Novaya Gazeta

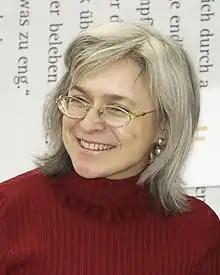
Journalist Anna Politkovskaya

Journalist Anna Politkovskaya, who was highly critical of Putin and of Russia's actions in Chechnya, wrote for until her assassination when she was shot dead in her Moscow apartment on 7 October 2006, Putin's birthday. Politkovskaya wrote in an essay that the editors received: "Visitors every day in our editorial office who have nowhere else to bring their troubles, because the Kremlin finds their stories off-message, so that the only place they can be aired is in our newspaper, ." Vyacheslav Izmailov, a retired army major who was a military correspondent, was part of the team investigating her death, and in 2007 claimed to know who had ordered her death. Fifteen years after her murder, released a short film investigating her death, and documenting failures at every level of the subsequent investigation. In November 2023, President Vladimir Putin pardoned a former law enforcement involved in the murder, for serving in a Russian penal military unit.